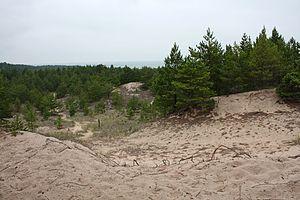
Gotska Sandön, toponyme suédois signifiant littéralement « l'île de sable de Gotland », est une île de la mer Baltique dans le comté de Gotland, en Suède. L'île est très isolée, située à 38 kilomètres au nord de l'île de Fårö, une autre île juste au nord de Gotland. Elle constitue la partie émergée d'un long récif la reliant à Gotland formé par les moraines datant des dernières glaciations. La côte de Gotska Sandön est dominée par des plages et dunes tandis qu'à l'intérieur des terres s'étend une vaste forêt de pins parsemées de quelques dunes fixées formant les rares reliefs de l'île dont son point culminant avec 42 mètres d'altitude. Le climat relativement sec et le sol sablonneux ne contribuent pas au développement de la flore, plutôt pauvre hormis dans les quelques dépressions qui parviennent à conserver l'humidité, et de la faune, à l'exception de nombreux insectes rares, des oiseaux de mer et des phoques sur le littoral qui parviennent à s'affranchir de l'isolement de l'île plus facilement que des espèces strictement terrestres. Gotska Sandön est tout de même appréciée par les visiteurs pour son avifaune et ses mammifères marins.